Leadership of the United States Northern Command

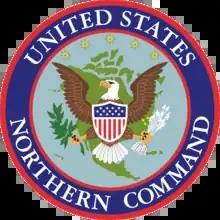
Seal of the United States Northern Command

This is a list of all commanders, deputy commanders, senior enlisted leaders, and chiefs of staff of the United States Northern Command.